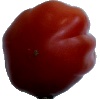
Label: Tomato Heart 1